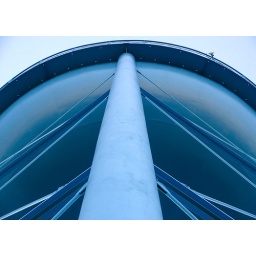
This is in the field next door to my mom and dad. I walked over and this was what I saw.